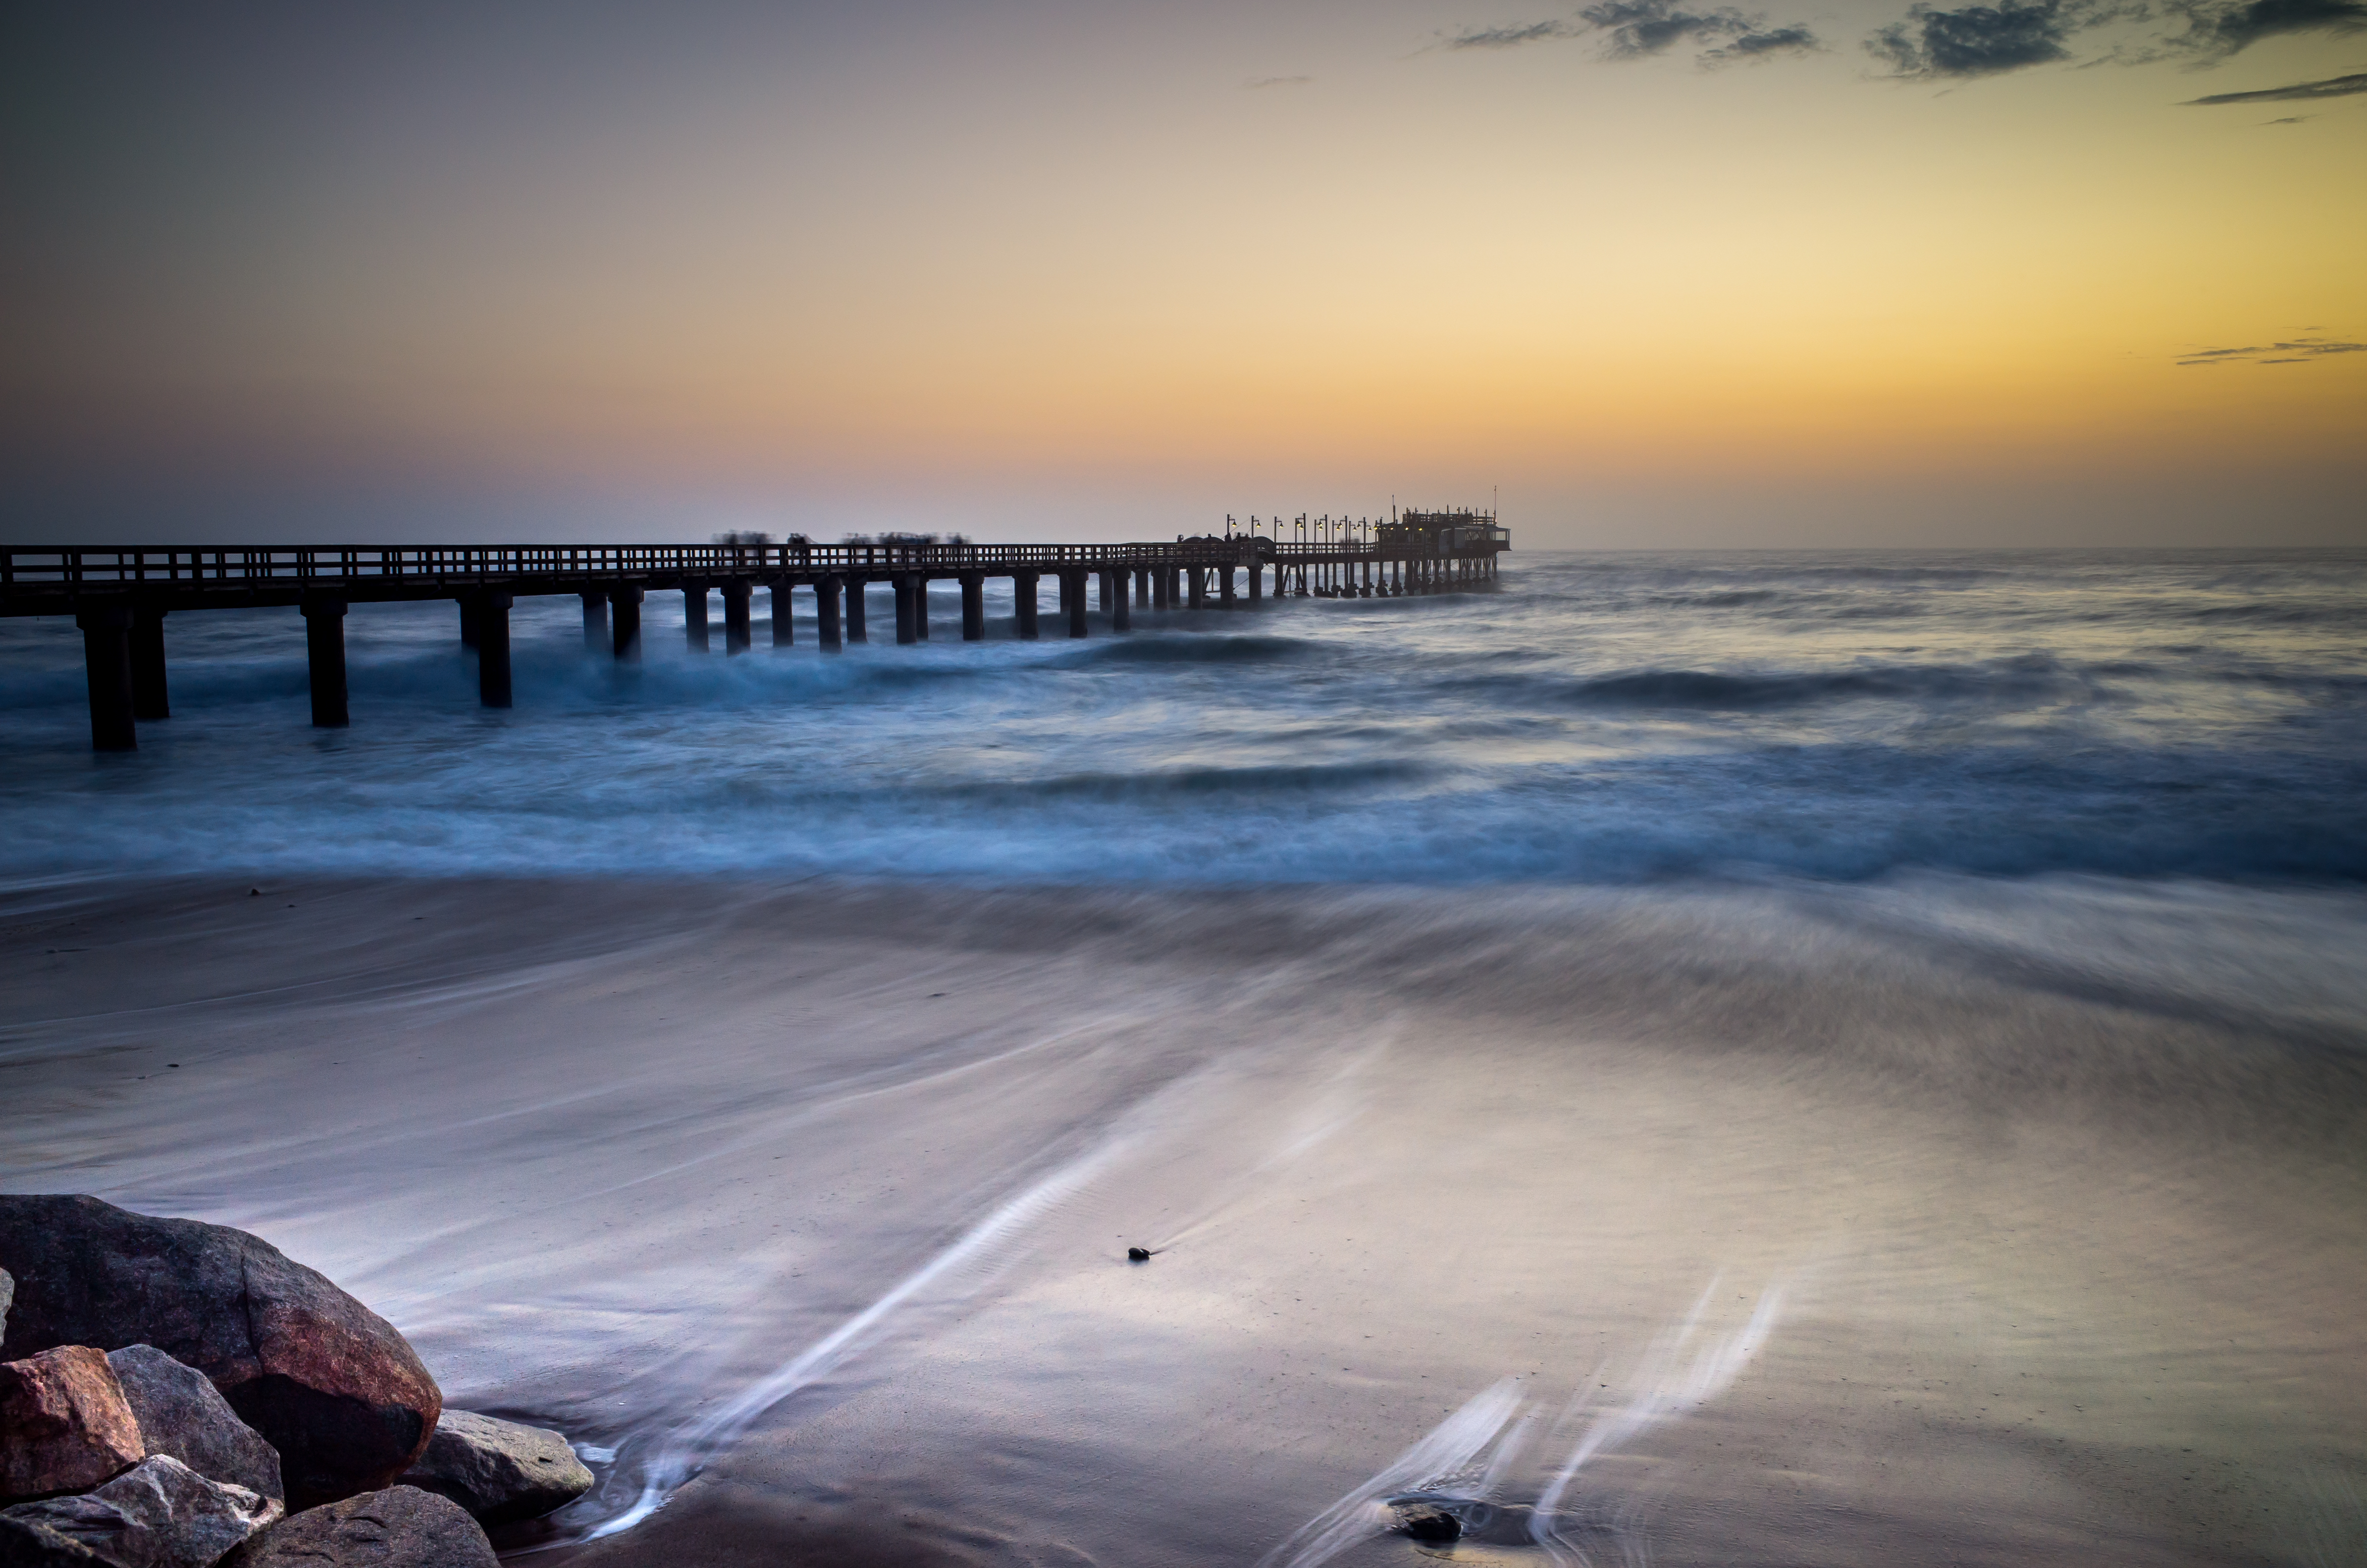
beach, sea, coast, sand, ocean, horizon, cloud, sunrise, sunset, sunlight, morning, shore, wave, dawn, pier, dusk, evening, reflection, bay, body of water, atmospheric phenomenon, wind wave